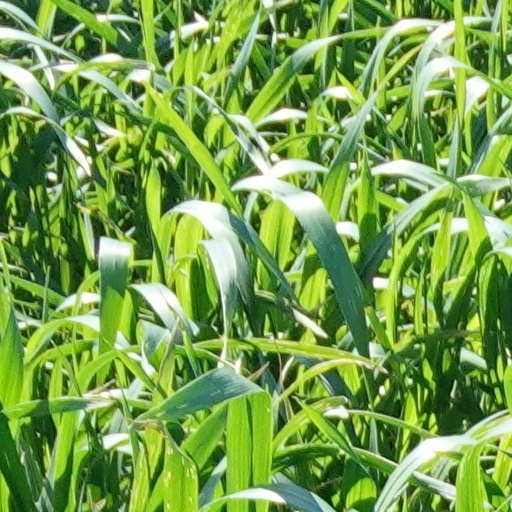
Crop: wheat